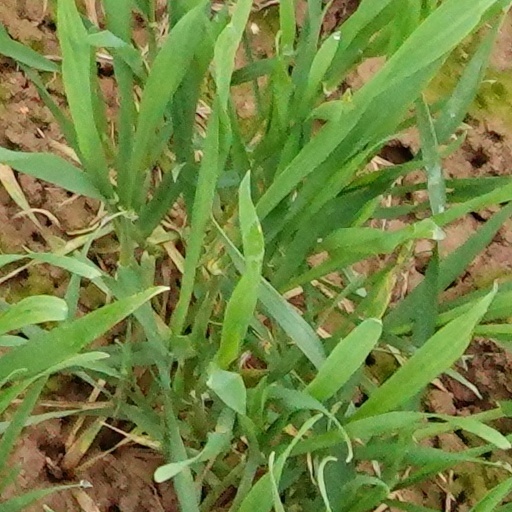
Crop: wheat